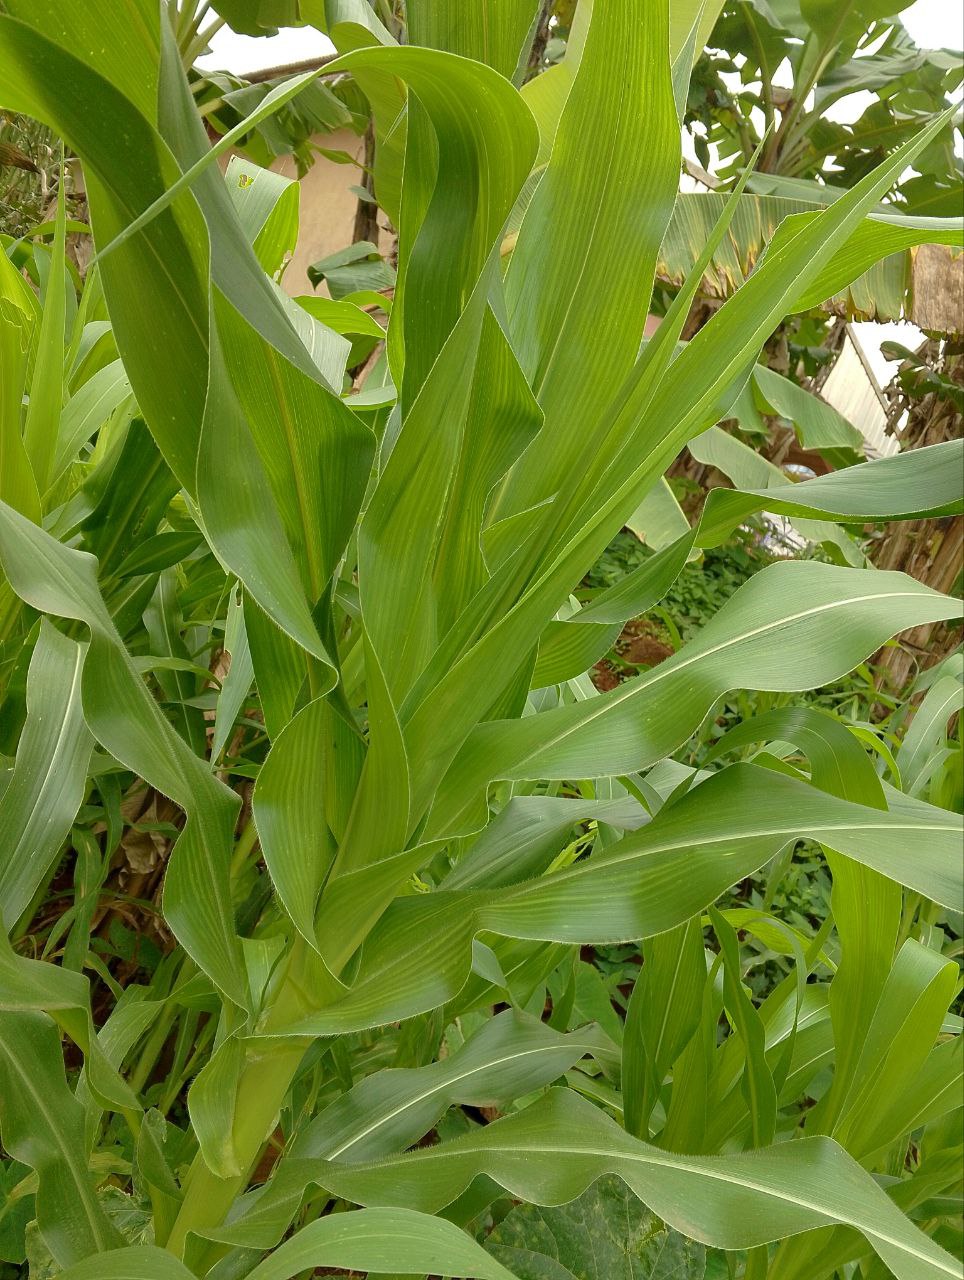
Label: healthy